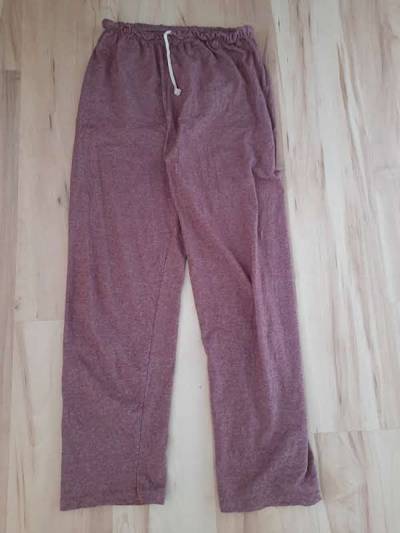
Waste category: clothes